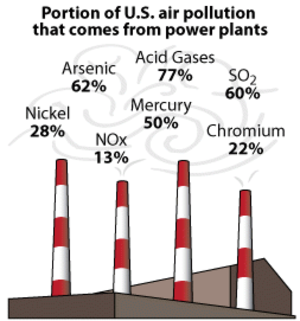
Part de certains polluants provenant de centrales électriques thermiques aux Etats unis, d'après l'EPA (mis à jour 11 fev 2014)